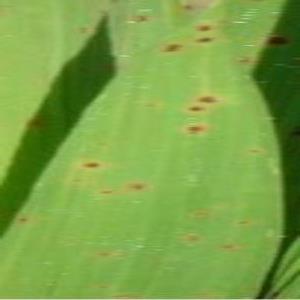
Disease: Brownspot